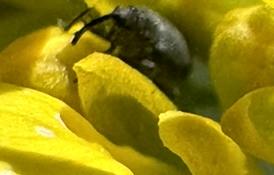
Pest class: Cabbage_seedpod_weevil